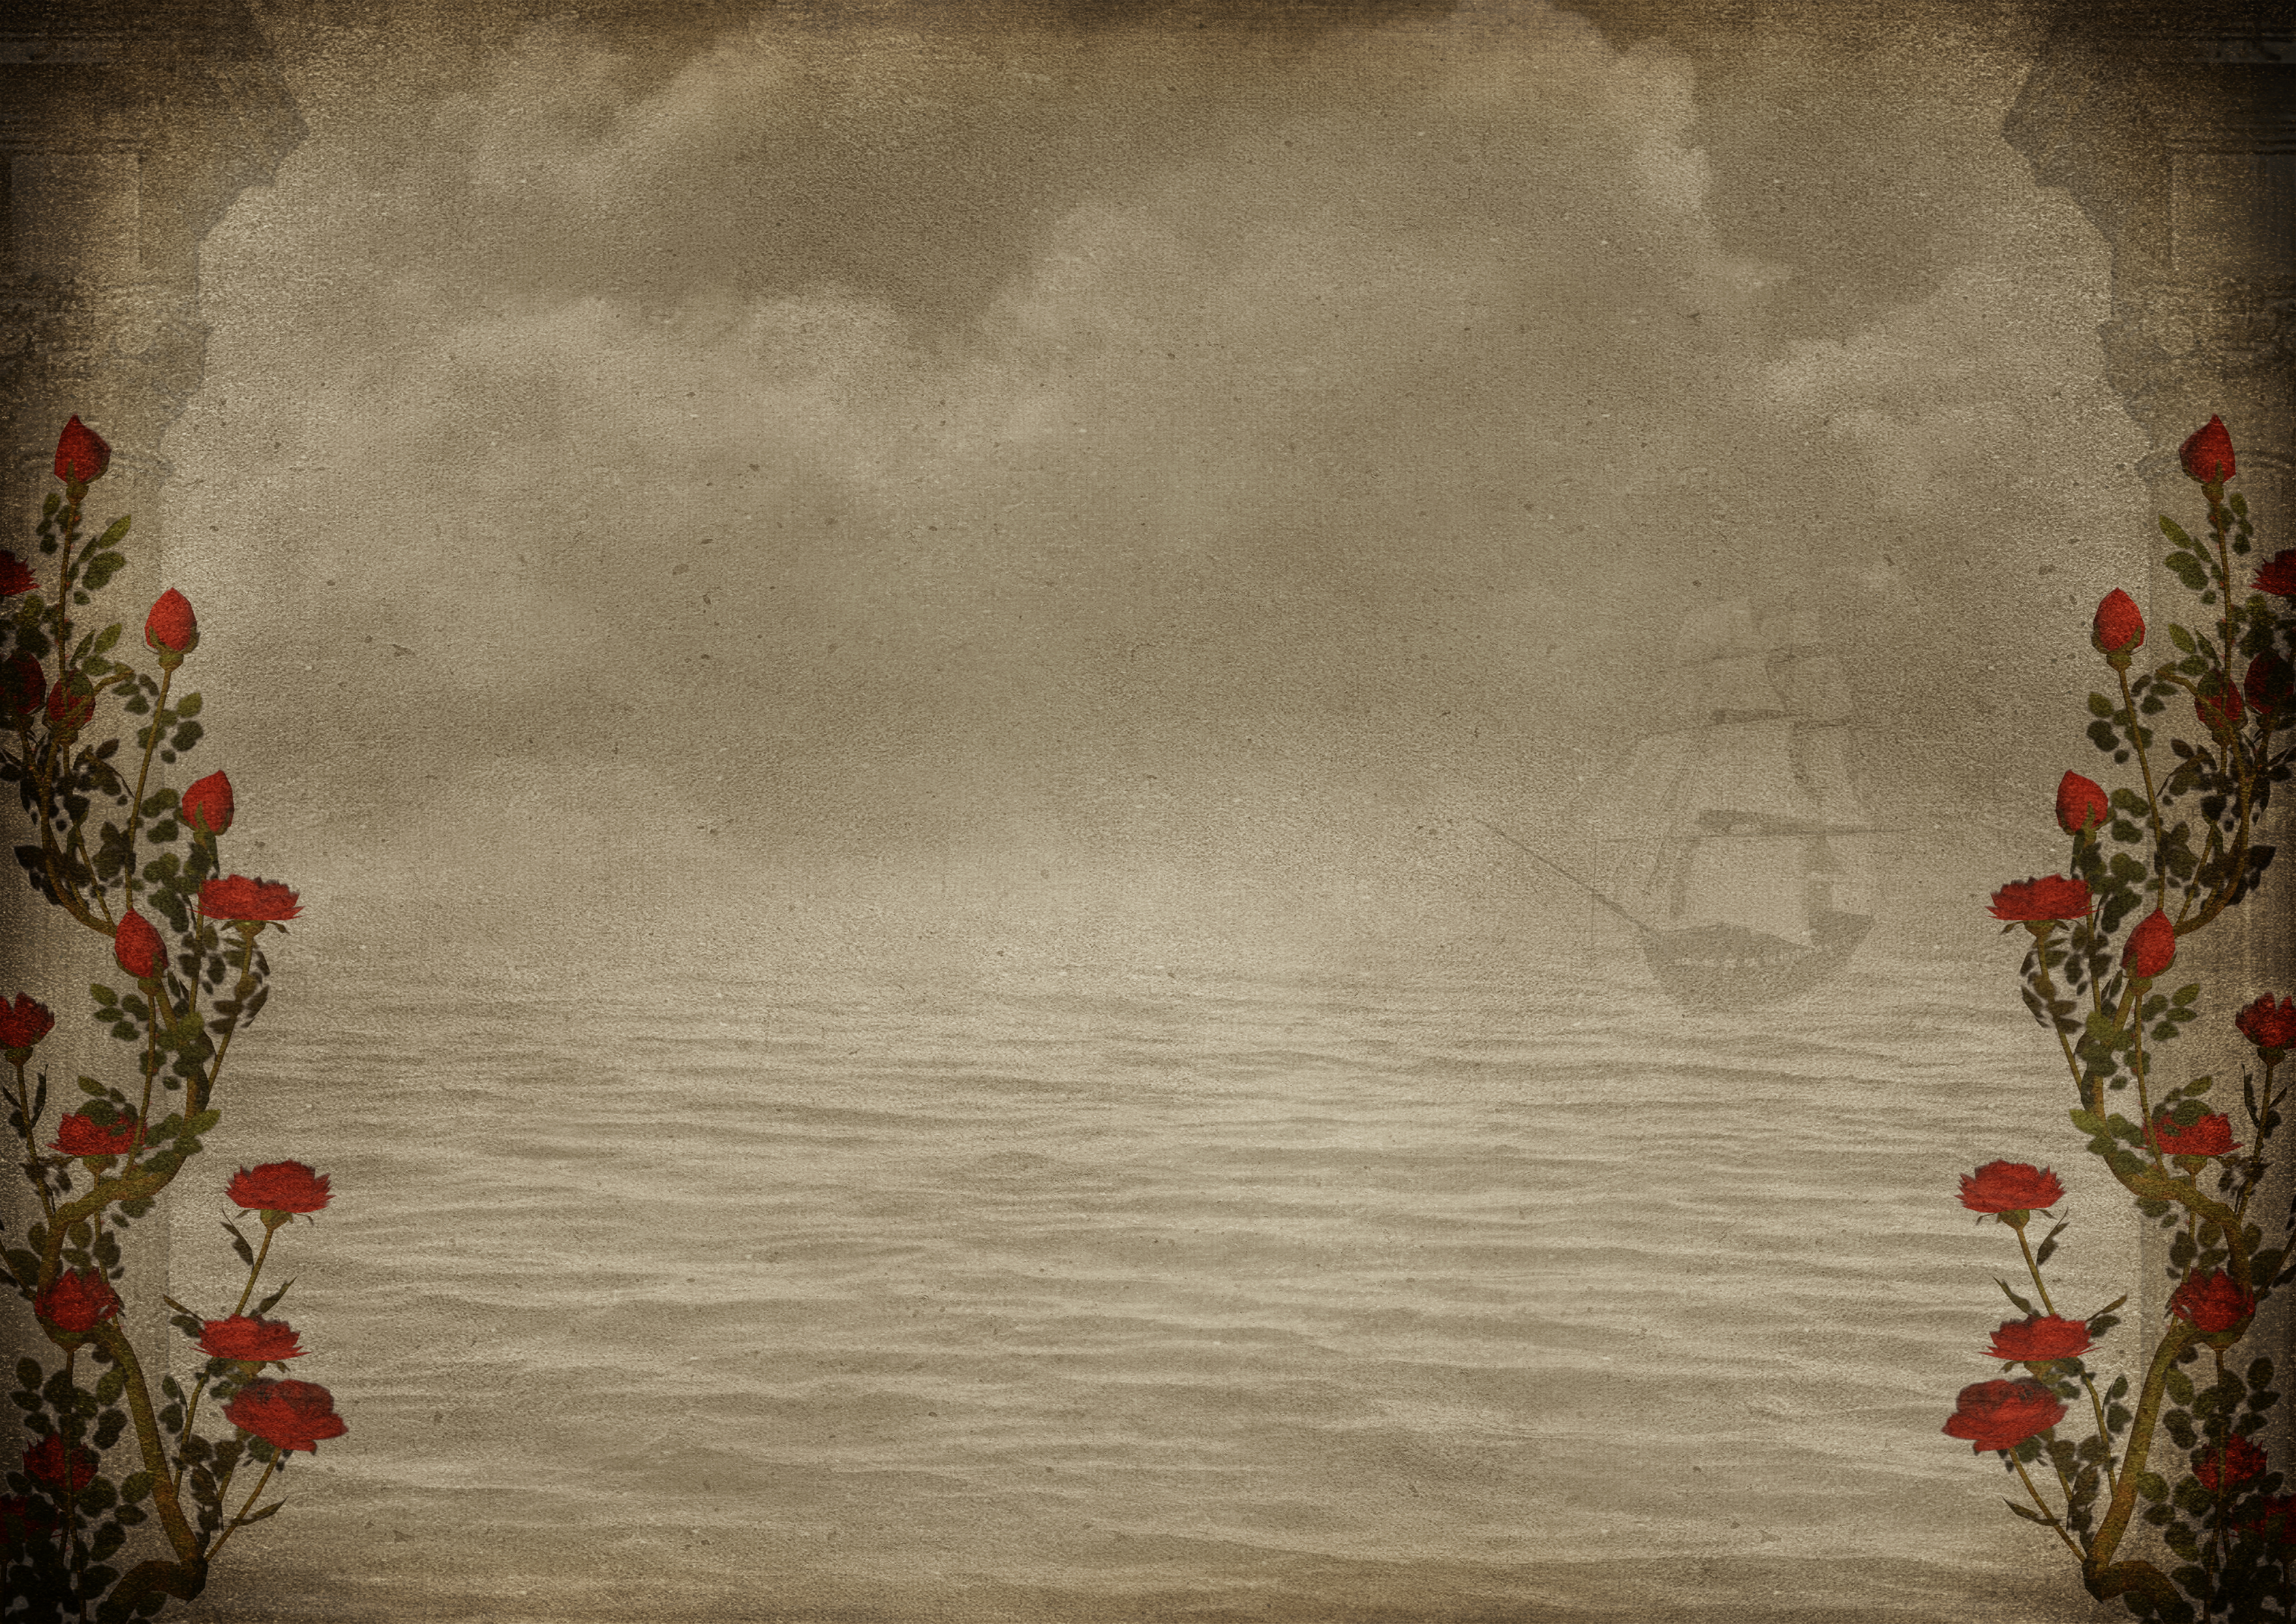
roses, water, clouds, sailing vessel, columnar, vintage, gothic, copy space, romantic, seafaring, scrapbooking, old, background, postcard, greeting card, climbing roses, antique, plant, tree, flower, floral design, holly, still life photography